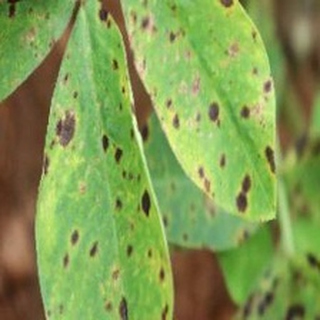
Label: groundnut_late_leaf_spot